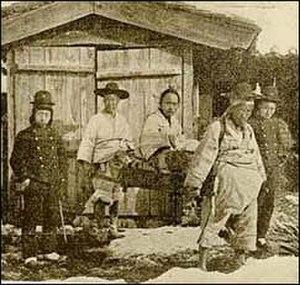
La rébellion paysanne du Donghak est un soulèvement dirigé contre le gouvernement coréen, le système féodal et les étrangers qui s'est produit en 1894 dans le sud de la Corée, essentiellement dans la province du Jeolla, et qui a été le déclencheur de la première guerre sino-japonaise. Elle porte le nom du Donghak, une nouvelle religion coréenne mettant l'accent sur l'égalité des êtres humains.